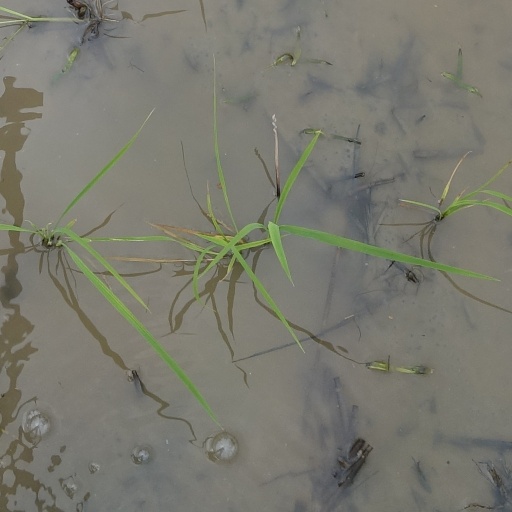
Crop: rice